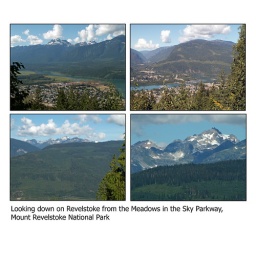
080507 p4 meadows in sky road